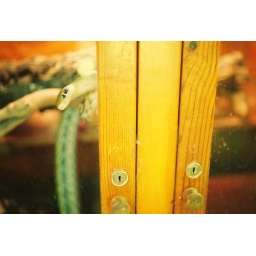
in a glass cabinet